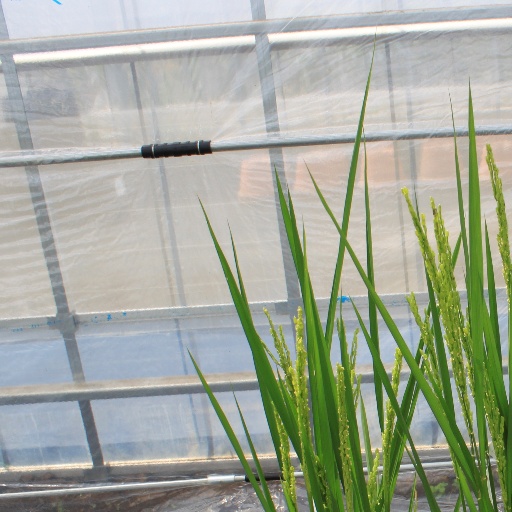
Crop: rice